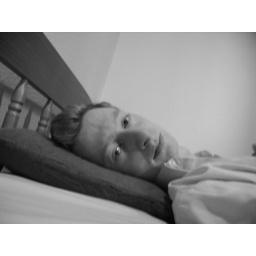
Lying on my bed in the summer heat thinking of the one girl who isn't here